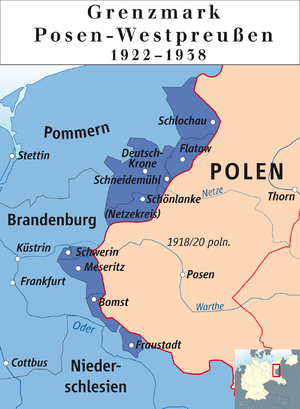
La province de Posnanie-Prusse-Occidentale ou marche de Posnanie-Prusse-Occidentale ou marche frontière de Posnanie-Prusse-Occidentale est une ancienne province de l'État libre de Prusse, dont la capitale fut Schneidemühl.